Describe the emotion expressed in this image:  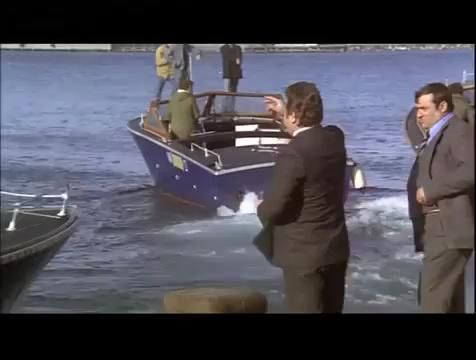
This person displays Suffering, valence and arousal with low intensity.